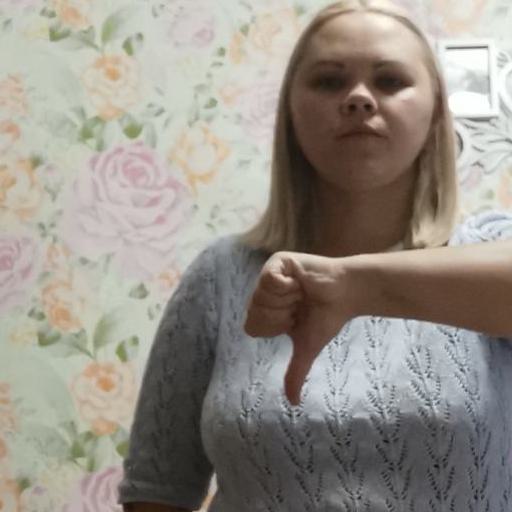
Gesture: dislike